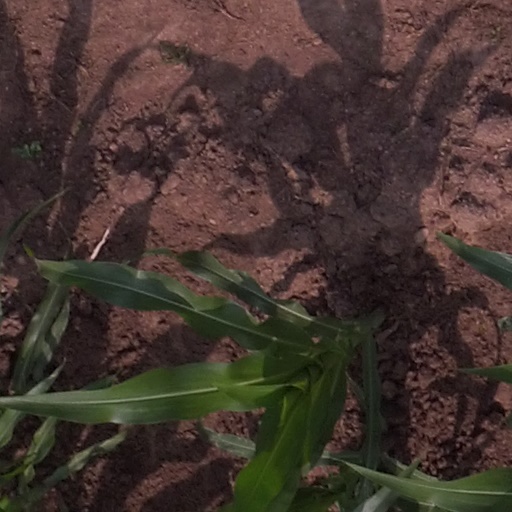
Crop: maize; corn